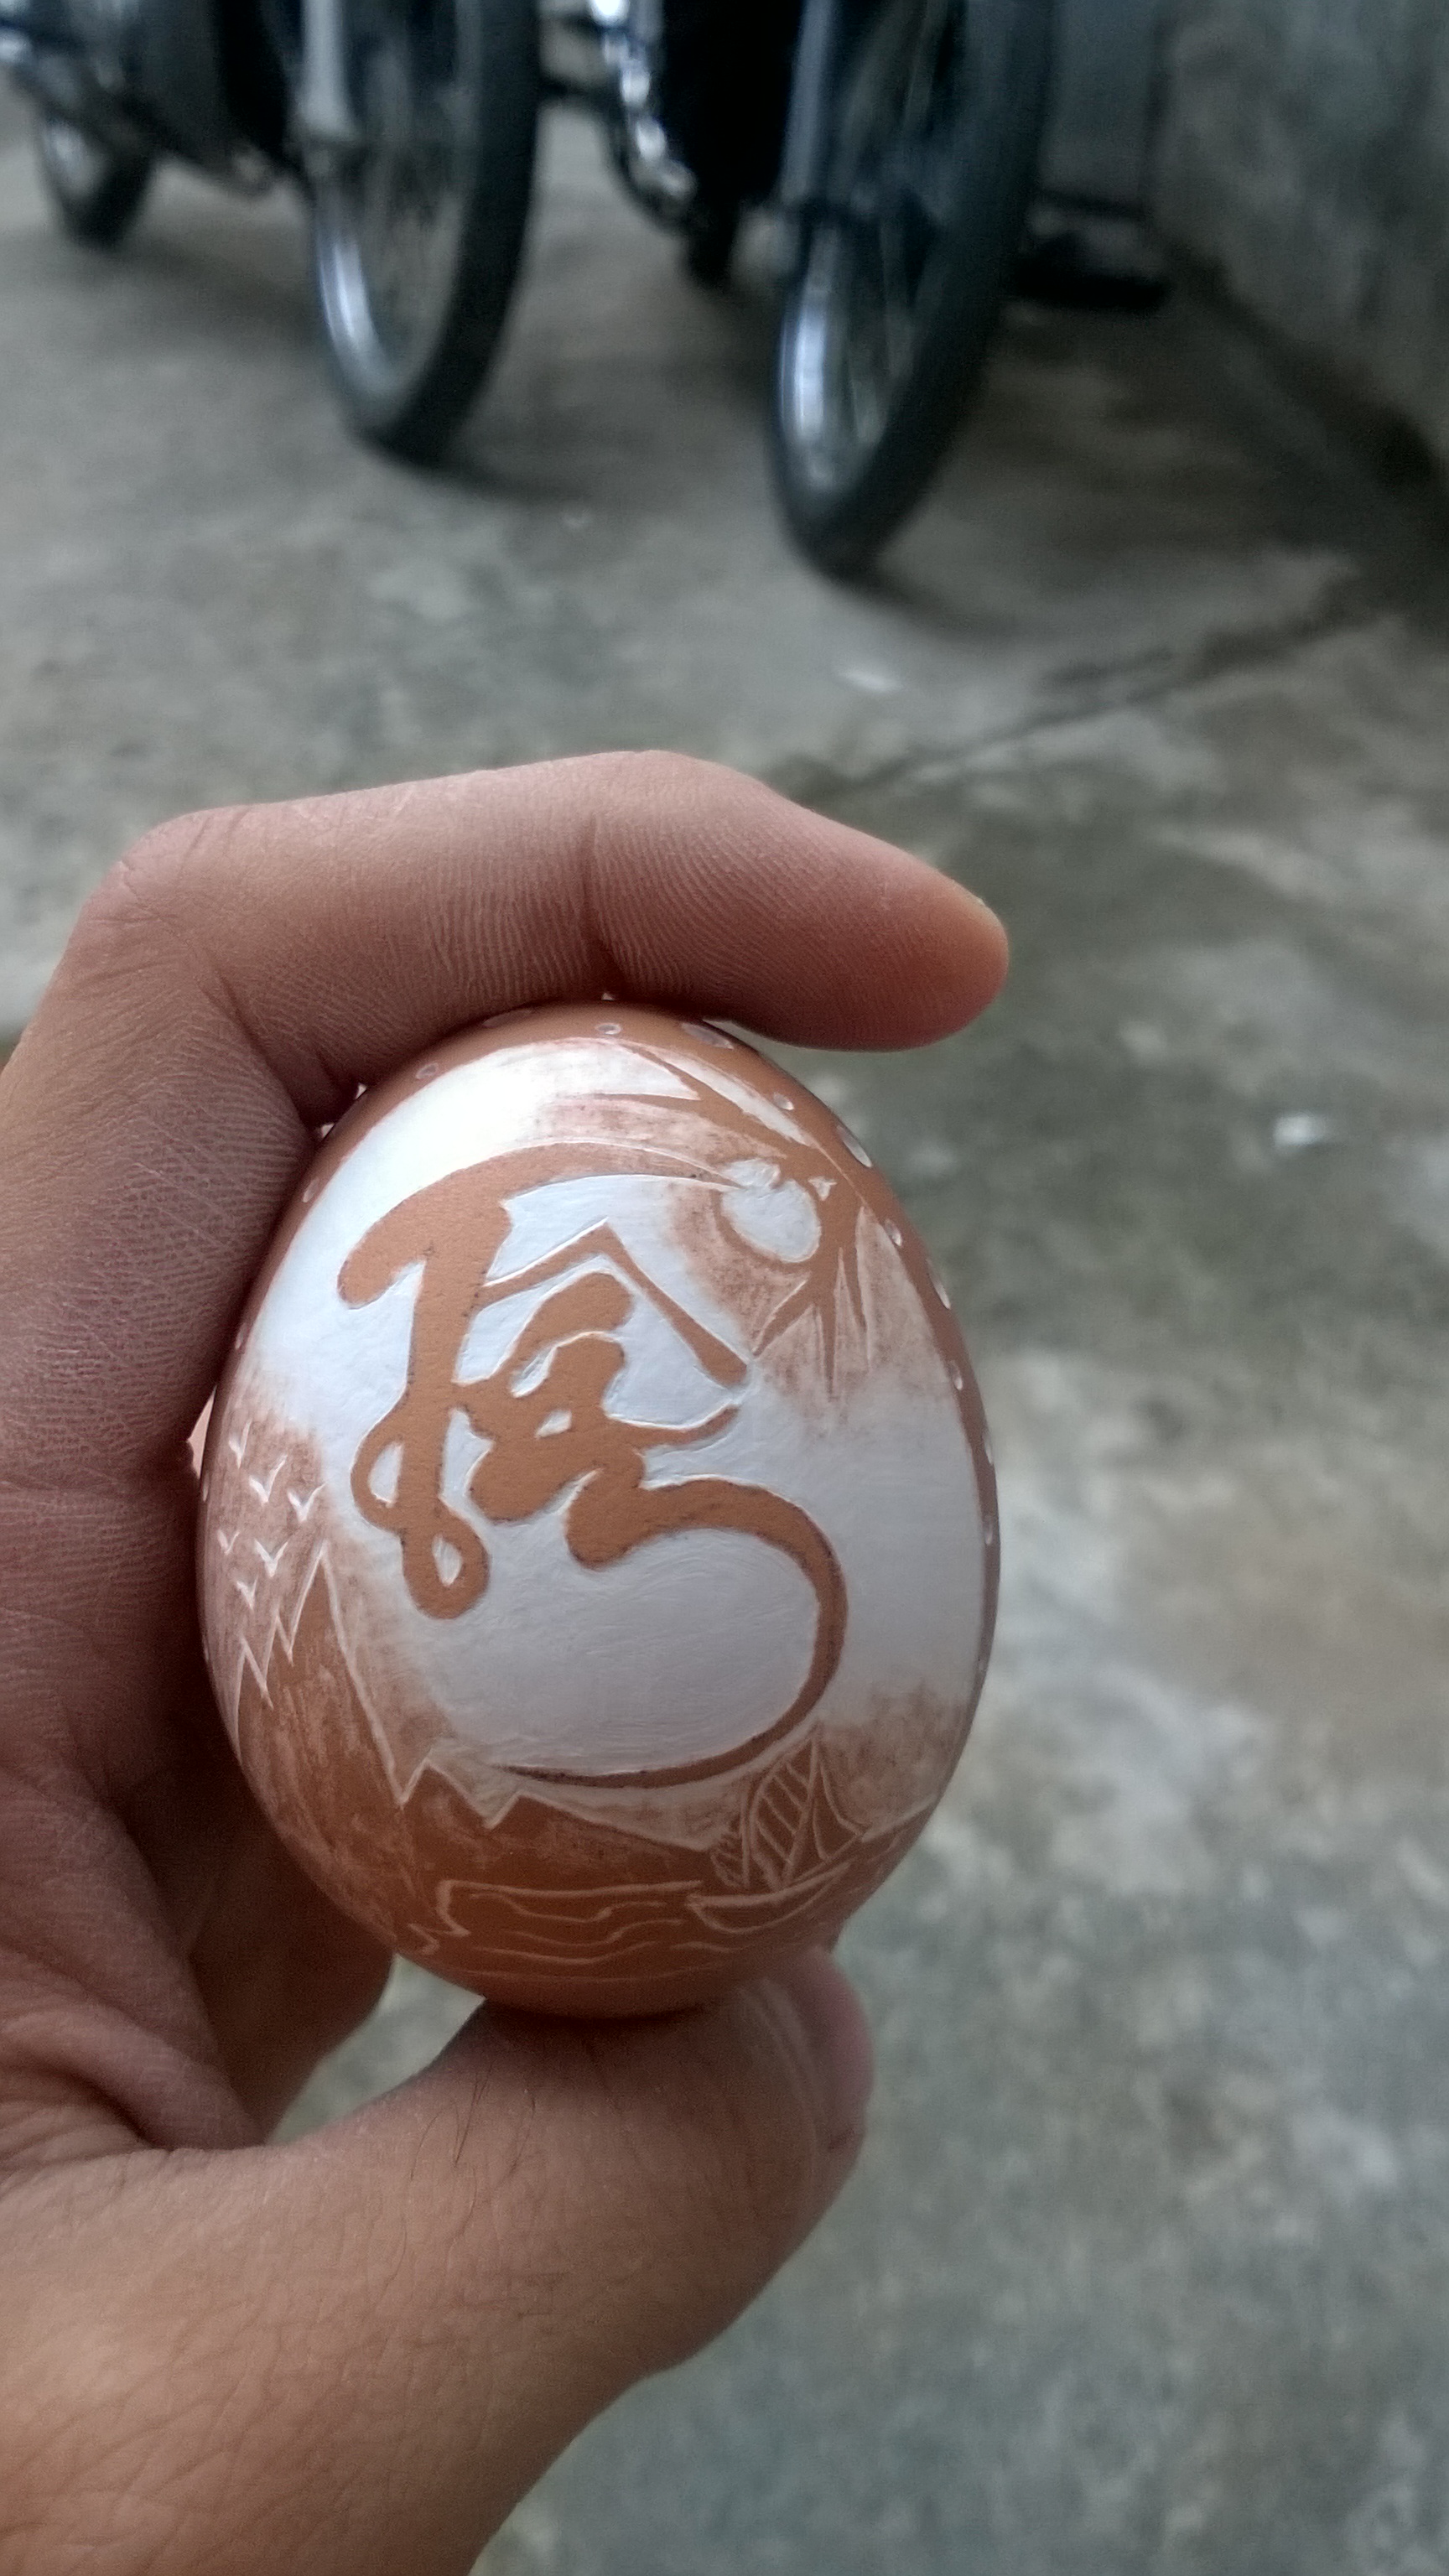
egg, egg carving, handmade, gift, present, easter egg, hand, food, tea egg, finger, nail